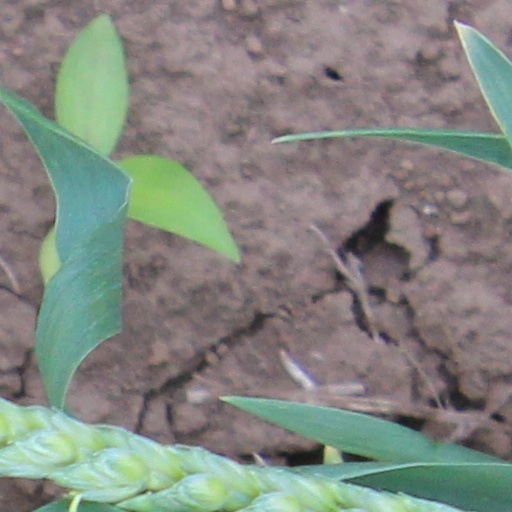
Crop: wheat